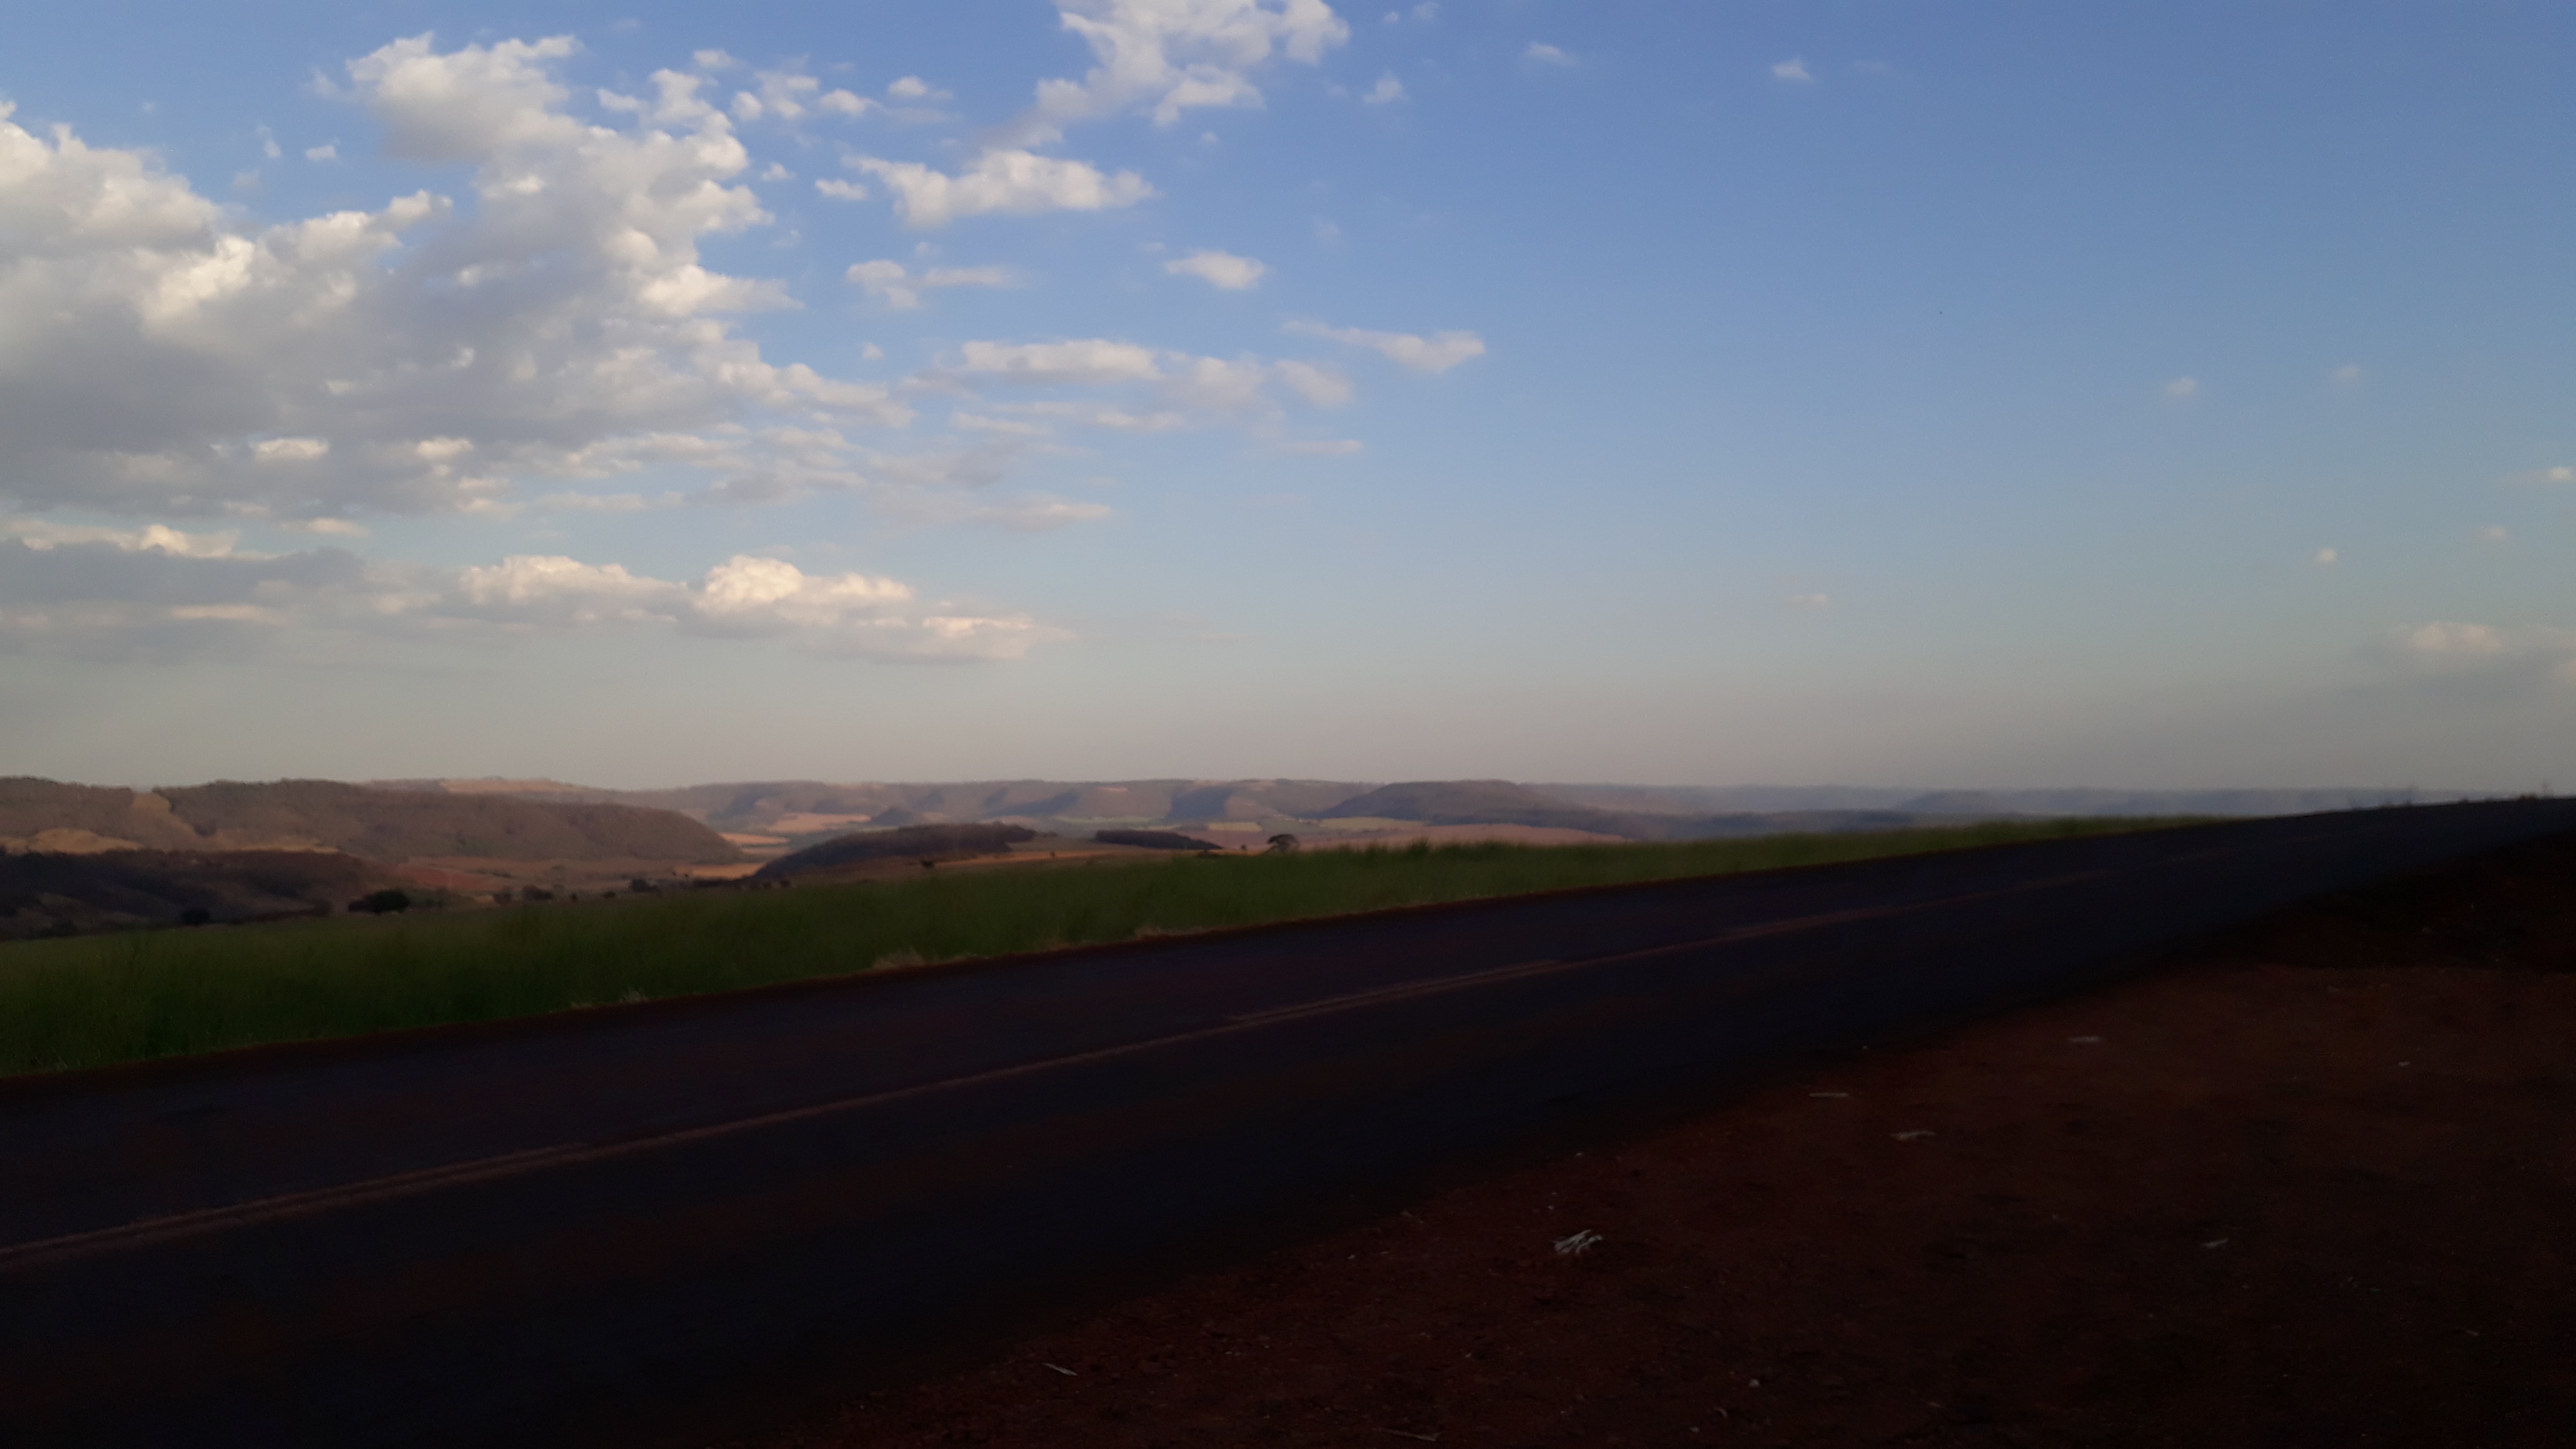
clouds, mountains, sky, road, horizon, cloud, plain, field, infrastructure, atmosphere, highland, morning, dawn, highway, rural area, evening, ecoregion, grassland, sunlight, line, meteorological phenomenon, road trip, cumulus, hill, prairie, landscape, tree, steppe, dusk, lane, road surface, asphalt